Religion in Angola

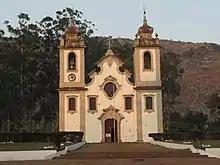
A church in Uaco Cungo

Religious affiliation in Angola was difficult to define because many who claimed membership in a specific Christian denomination also shared perceptions of the natural and supernatural order characteristic of indigenous religious systems. Sometimes the Christian sphere of the life of a community was institutionally separate from the indigenous sphere. In other cases, the local meaning and practice of Christianity were modified by indigenous patterns of belief and practice.